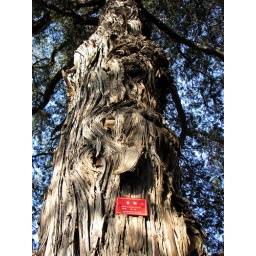
&amp;quot;Number One&amp;quot; trees over 300-years old were marked with a red tag.